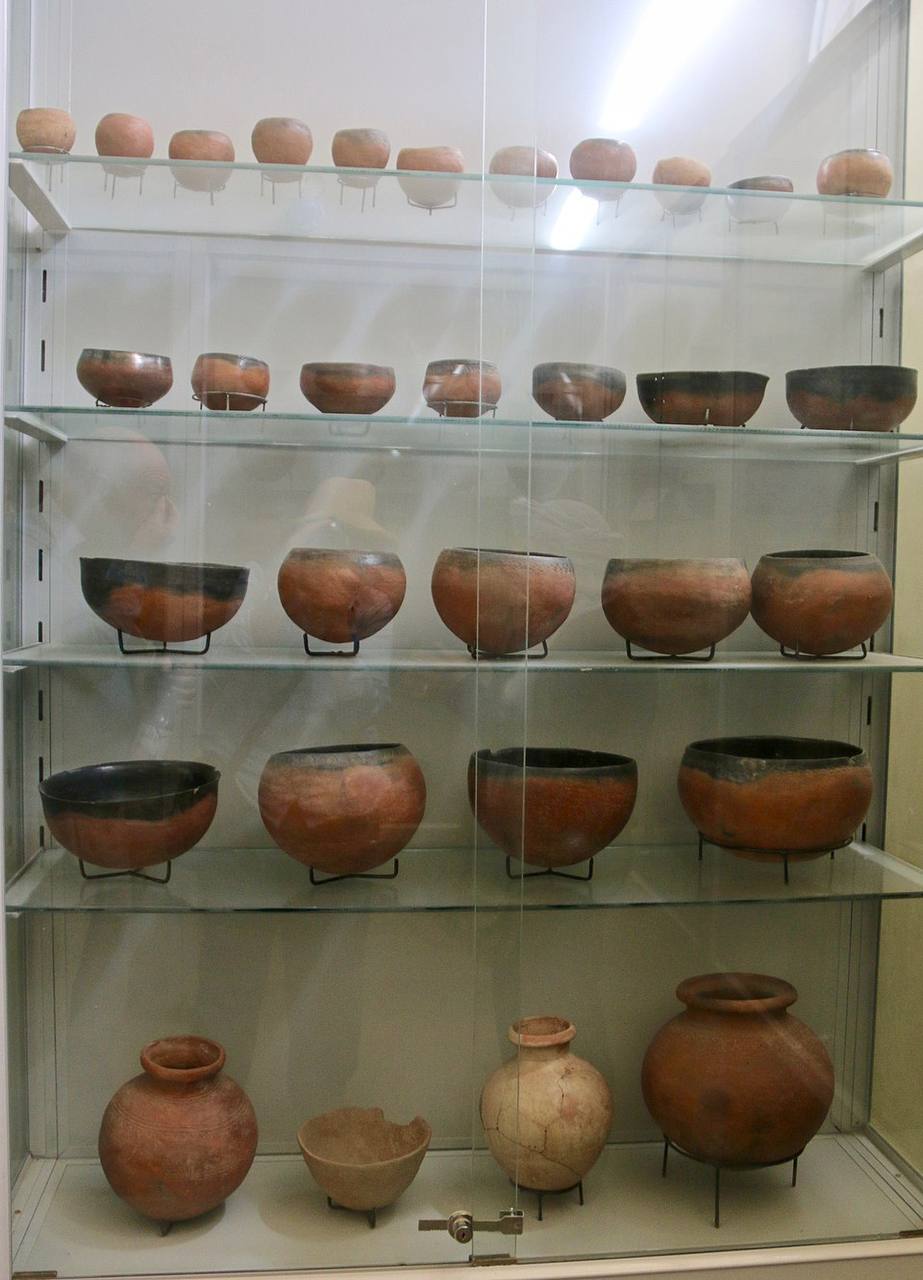
الوصف بالفصحى: أواني فخارية كوشية معروضة في متحف السودان القومي
الوصف بالعامية السودانية: دولاب قزاز فيهو عدة من الفخار الكوشي مختوتة في المتحف القومي
التصنيف: Local Culture & Objects